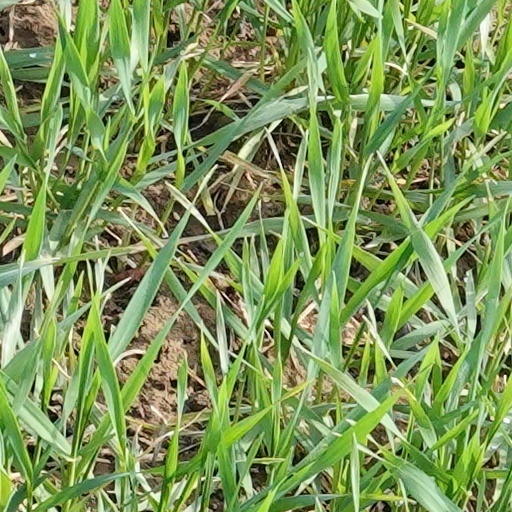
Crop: wheat